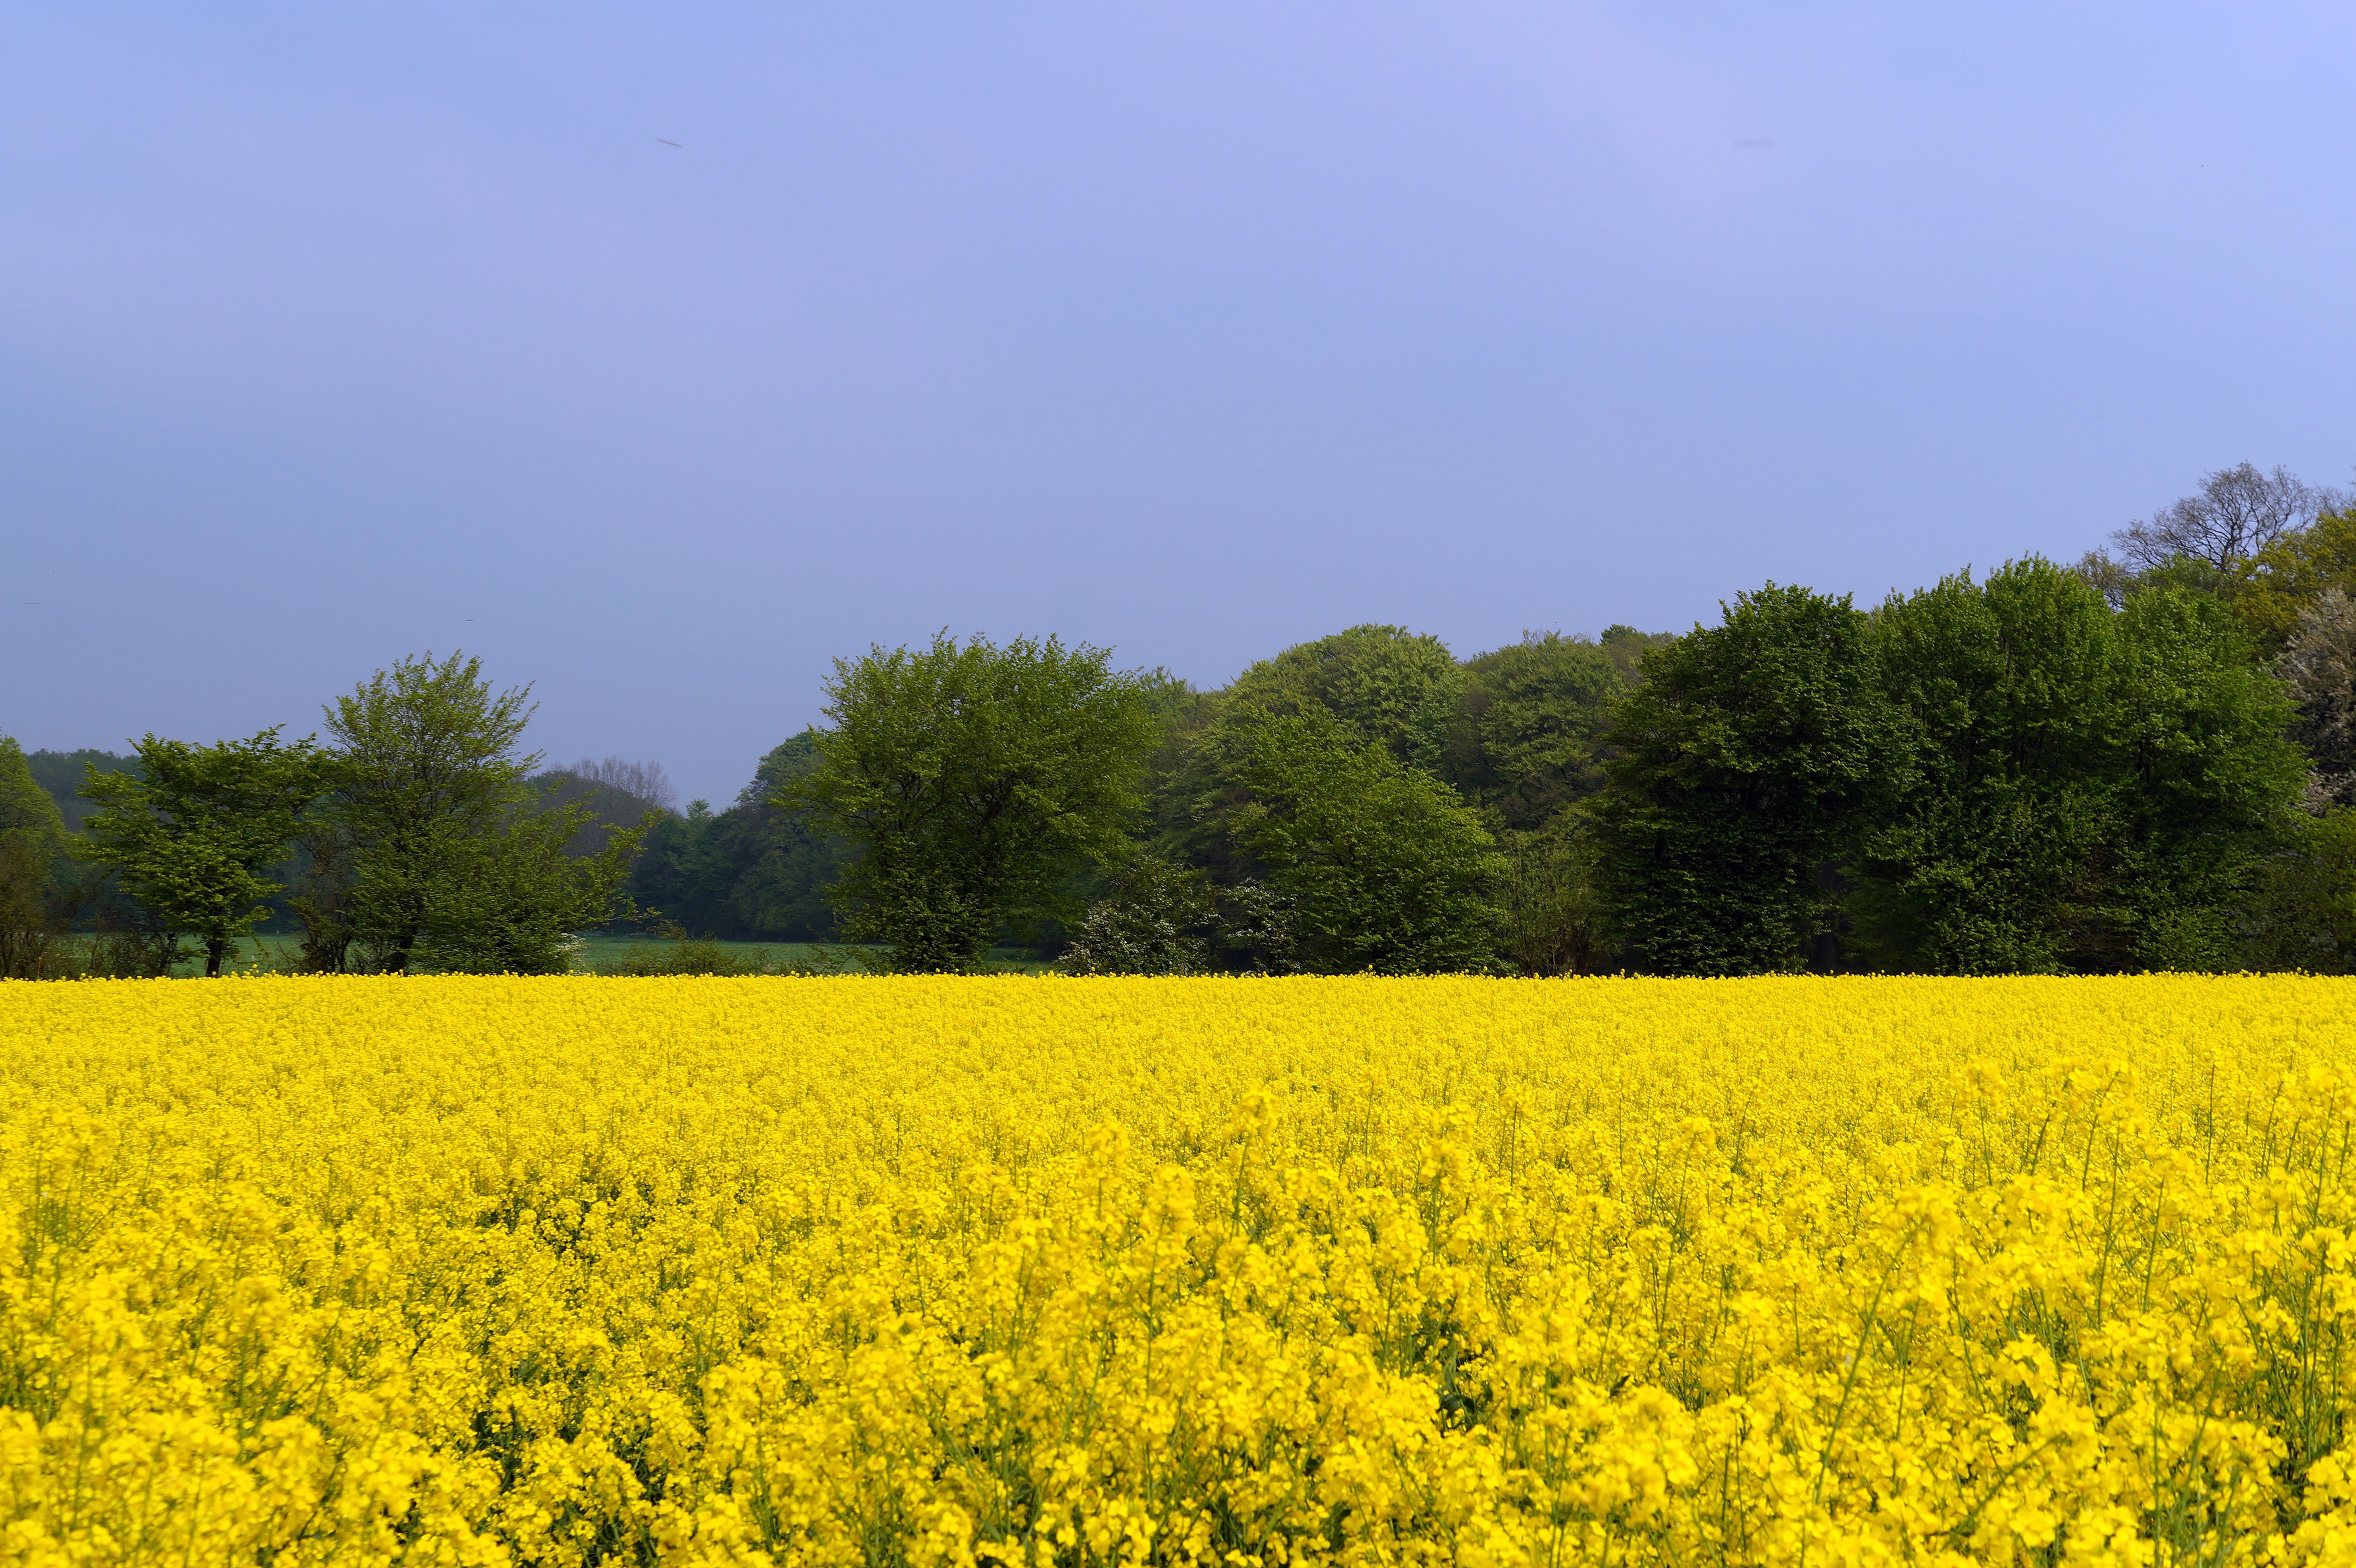
blossom, plant, field, meadow, prairie, flower, bloom, food, produce, vegetable, crop, yellow, agriculture, plain, rapeseed, cultivation, bright, canola, brassica, rural area, oilseed rape, flowering plant, field of rapeseeds, brassica napus, grass family, land plant, mustard plant, mustard and cabbage family, brassica rapa